English saddle

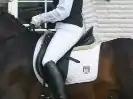
Saddle properly fitted to rider

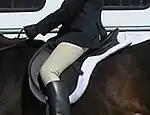
Saddle too large for rider

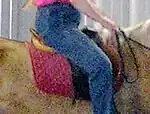
Saddle too small for rider

The fit of the saddle to the rider is also critical, as a poorly fitting or badly designed saddle will disrupt the rider's balance by either pushing the rider backwards, behind the horse's center of balance, or lead to incorrect form as a way to compensate for a lack of balance in the saddle. Just as an athlete cannot perform their best if they have shoes that do not fit, even excellent riders have a difficult time riding well in a poorly balanced or ill-fitting saddle. Therefore, it is best to find a model that is comfortable and allows the rider to easily maintain the correct position.